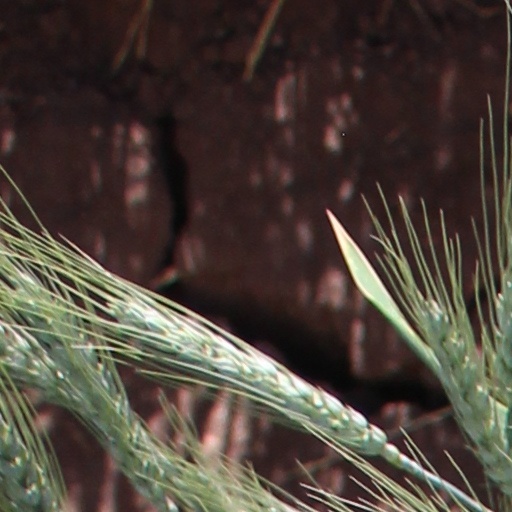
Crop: wheat